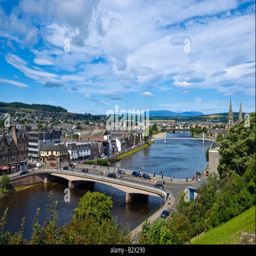
view over river flowing through the centre as seen from the castle above